Circus House

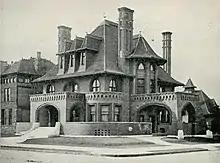
The house in 1898

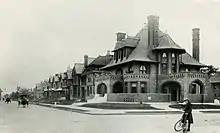
The house among others on Dennison Avenue, 1897

The house was commissioned in the 1890s by the circus owner Peter Sells of Sells Brothers Circus. Yost & Packard designed the house with influence from the Sells family trip to California in 1891. The dramatic rooflines, curved Moorish style windows, and Ludowici-tile roof suggest a similar profile to that of a circus big top. The firm also designed the carriage house, occupied by the servants of the Sells family. The house was completed in 1895. Once settled in the new residence, the Sells' furnished the house with pieces from their travels around the world, creating a lavish and exotic feel to the interior. Sells built it to placate his wife Mary, who did not share his enthusiasm for the circus, animals, and the frequent travels the business involved. Mary was alleged to have taken an affair with William Bott, the wealthy owner of the Bott Brothers' Billiards and Saloon.